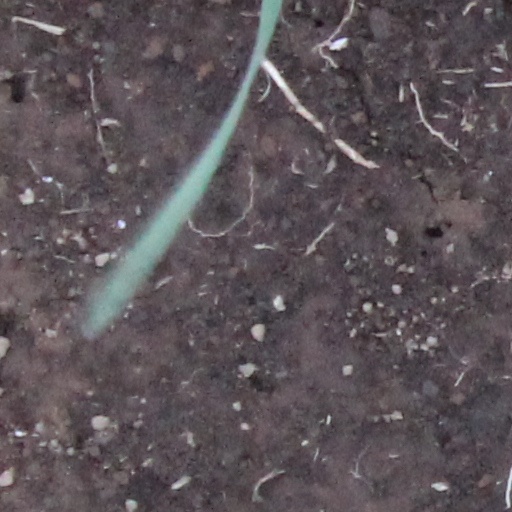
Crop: wheat